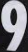
Number: 9